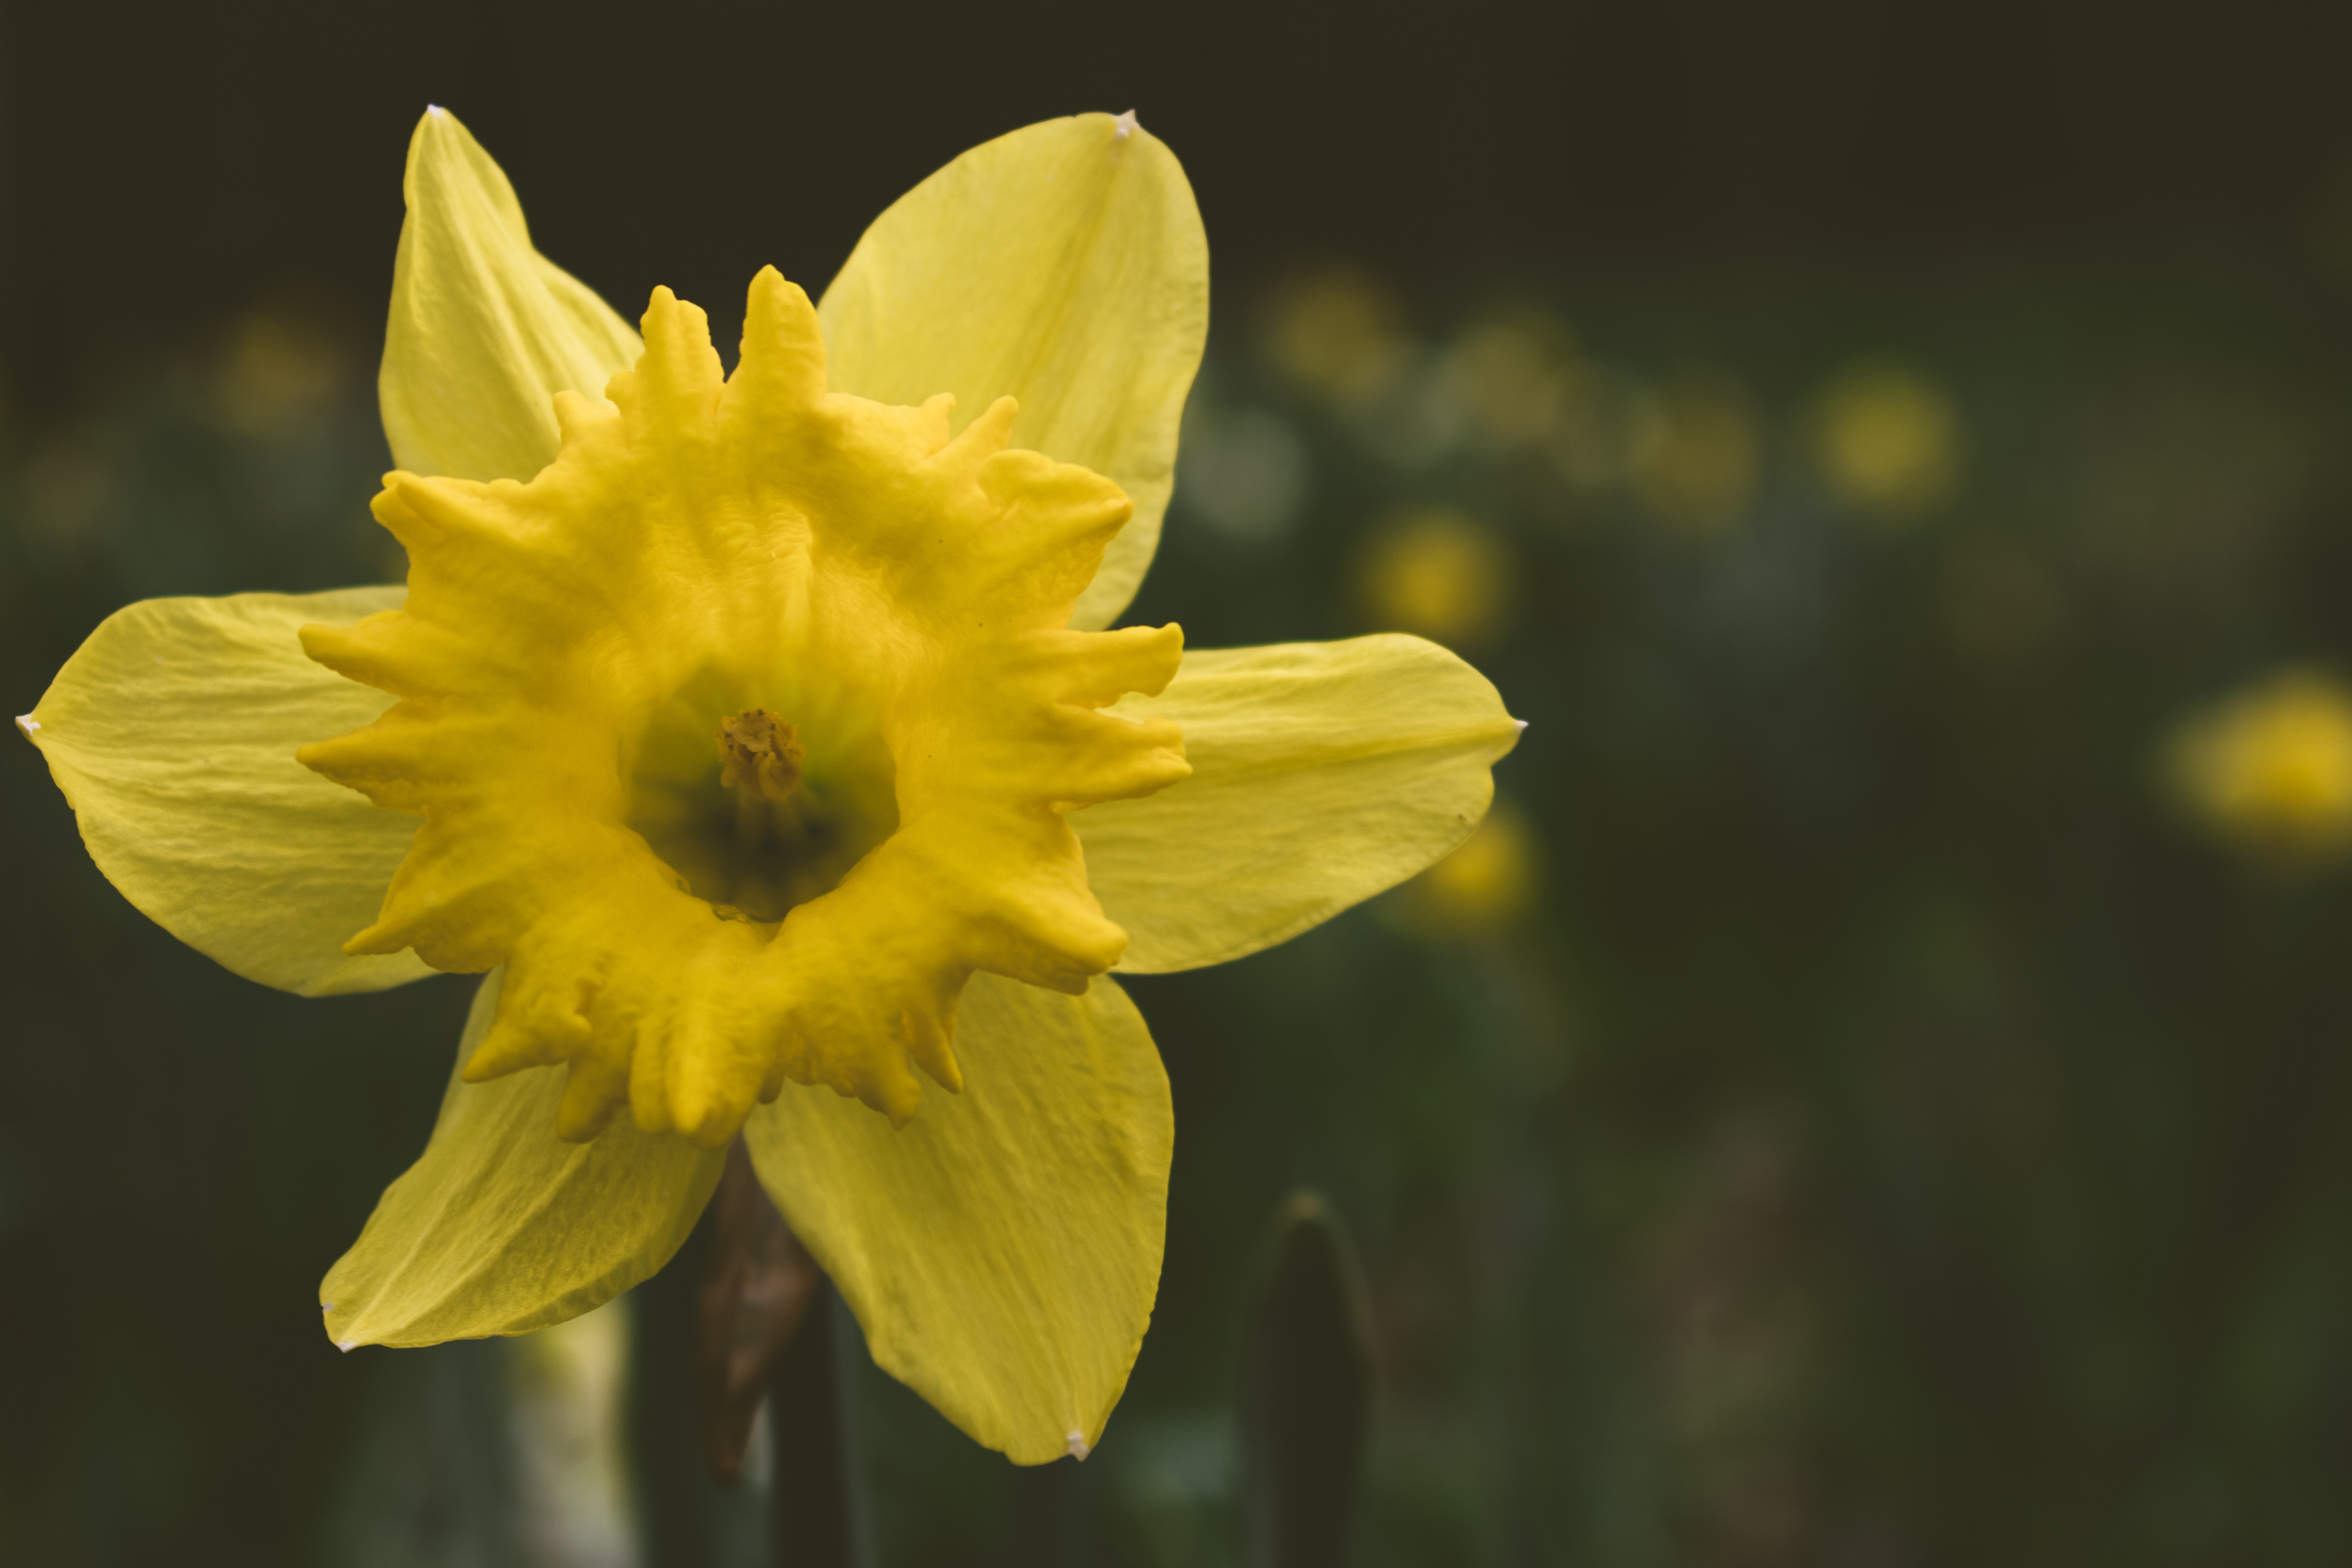
flowering plant, flower, yellow, petal, narcissus, plant, botany, spring, wildflower, amaryllis family, close up, pollen, Chloraea, perennial plant